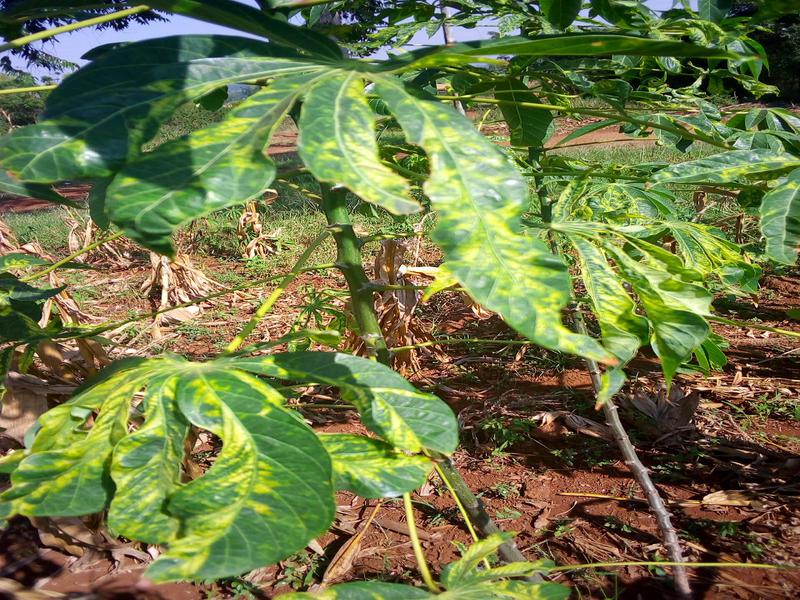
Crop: cassava
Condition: mosaic_disease